404 (film)

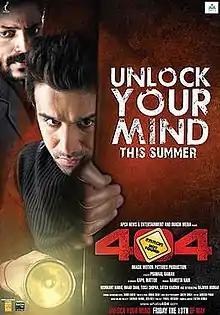
Theatrical release poster

404 (also known as 404: Error Not Found) is a 2011 Indian Hindi-language psychological thriller film directed by Prawaal Raman and written by Prawal Raman and Gunjan Joshi (as dialogue writer). It stars Imaad Shah, Nishikant Kamat, Rajvvir Aroraa, Tisca Chopra, and Satish Kaushik in the lead roles. It was produced by Imagik Media Private Ltd. (Nameeta Nair) and was released in theaters on May 20, 2011. The movie follows a medical college student who shifts to the college hostel's room 404, where a previous medical student had committed suicide, and the paranormal delusions that he begins having since then.